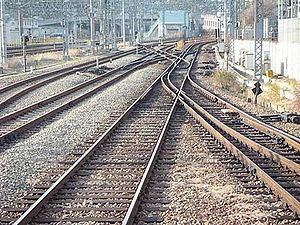
Flerskinnespor
Treskinnespor med sporskifte i Odawara i Japan. De to sporvidder er 1.067 mm og 1.435 mm.
Jernbane med kombineret sporvidde, flerskinnespor eller mere specifikt trestrenget spor, 3-skinnespor eller 4-skinnespor er jernbanespor som gør det mulig for tog med forskellige sporvidder at køre på det samme spor, sådan at man slipper for at anlægge separate spor for hver sporvidde ved siden af hinanden. Flerskinnespor anvendes fx steder hvor veje, tunneler eller broer, vil være for dyre at udvide. Herudover kan flerskinnespor deles om perroner, køreledning, sveller og ballast.